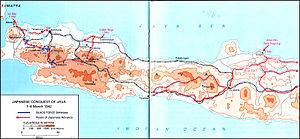
L'invasion de Java a été une bataille qui s'est déroulée durant la campagne des Indes orientales néerlandaises lors de la Seconde Guerre mondiale. Elle s'est déroulée sur l’île de Java, entre le 28 février et le 12 mars 1942. Elle a opposé les forces de l'Empire du Japon qui avaient débarqué sur l'île le 28 février 1942 aux forces alliées. Les commandants alliés ont signé leur capitulation à l'état-major japonais à Bandung le 12 mars.